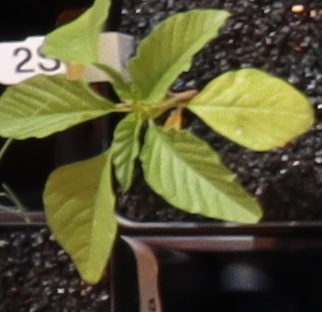
Label: Palmer Amaranth